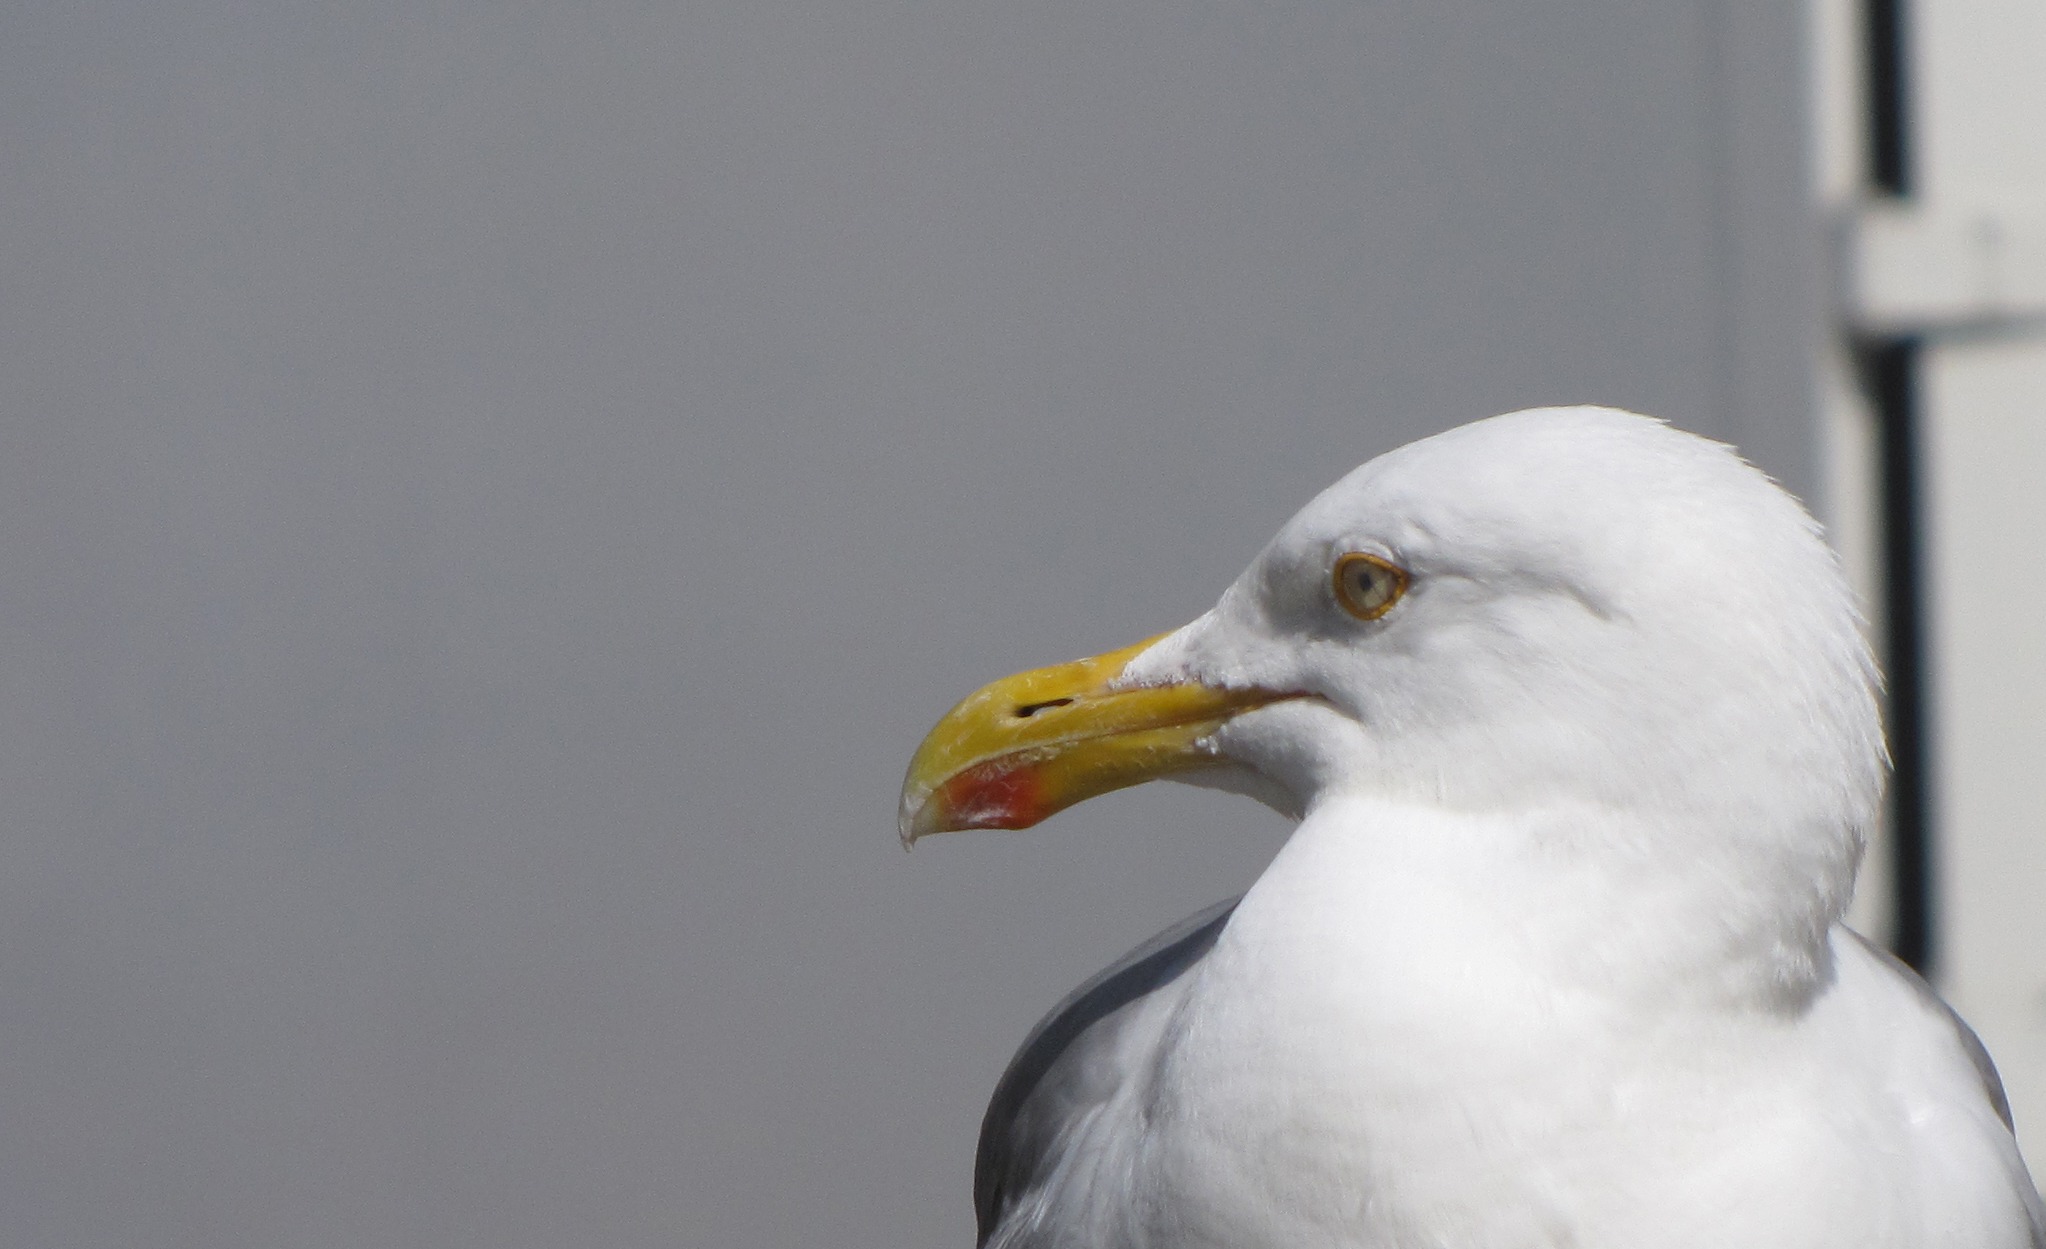
bird, wing, white, seabird, seagull, wildlife, food, gull, beak, fauna, close up, lurking, vertebrate, wait, bill, charadriiformes, european herring gull, accipitriformes